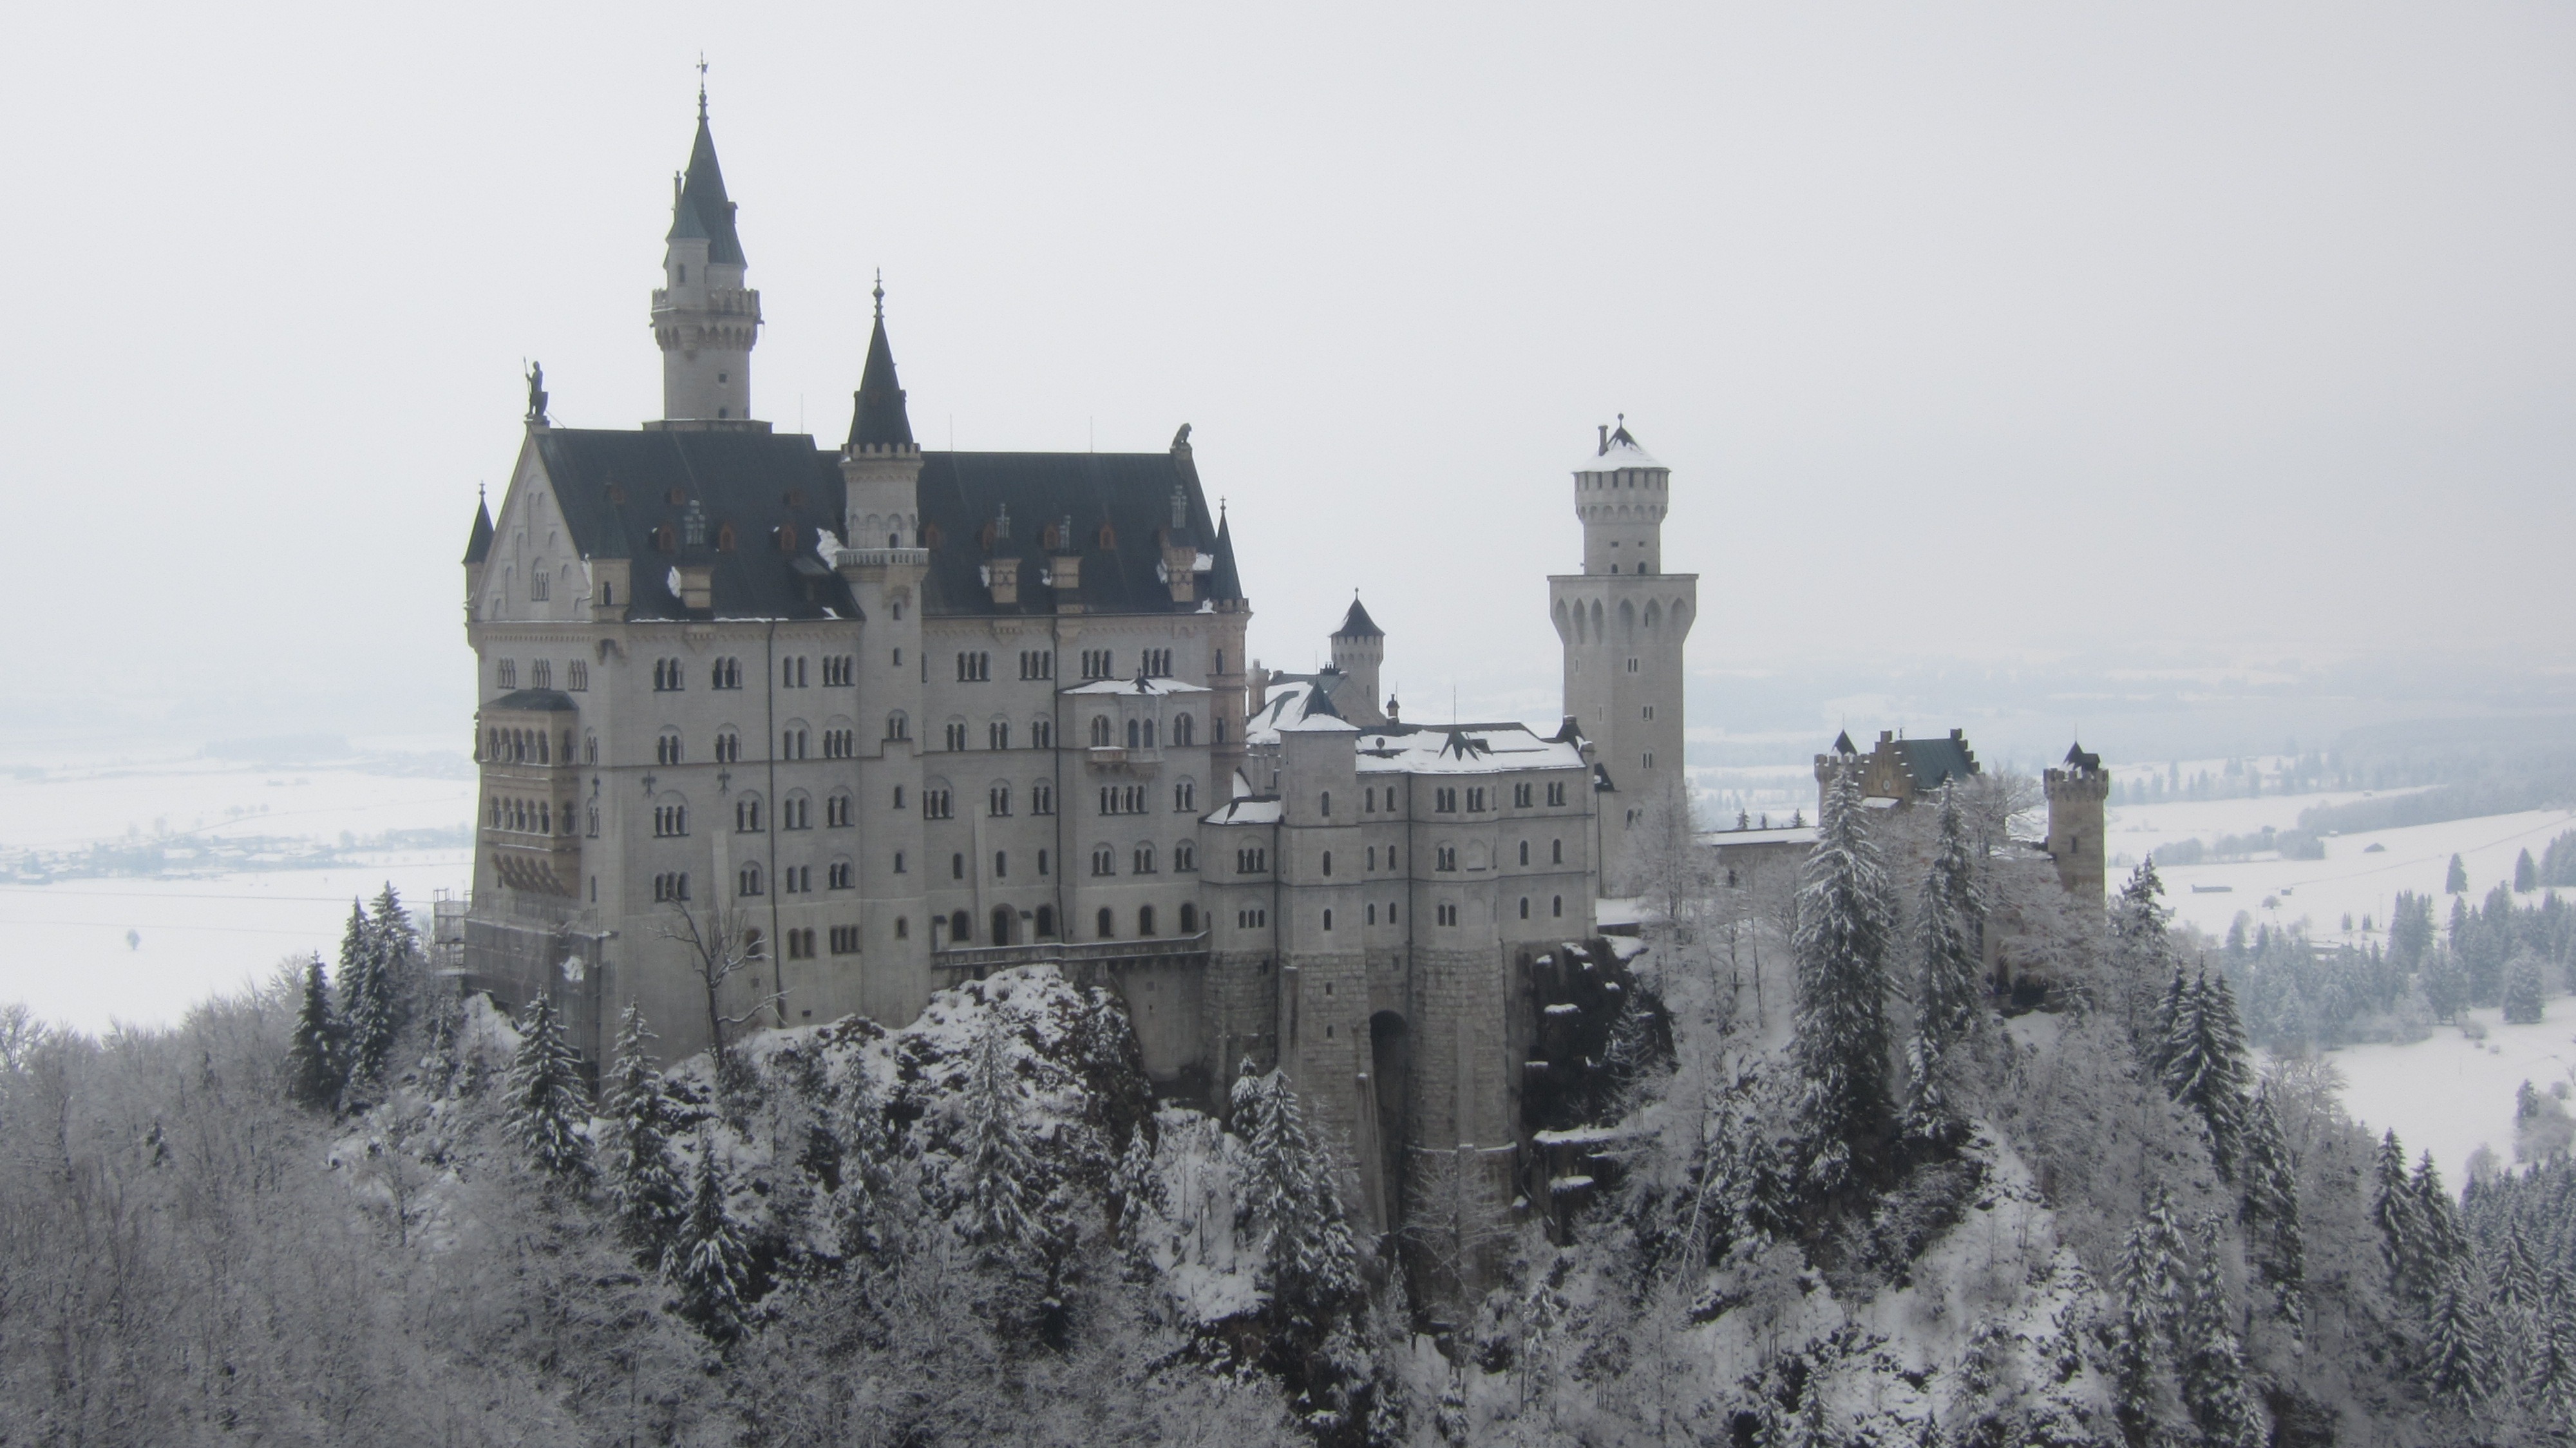
snow, winter, architecture, structure, building, chateau, old, city, tower, weather, castle, landmark, historic, tourism, season, weathered, design, germany, neuschwanstein, tirol, aged, architecture design